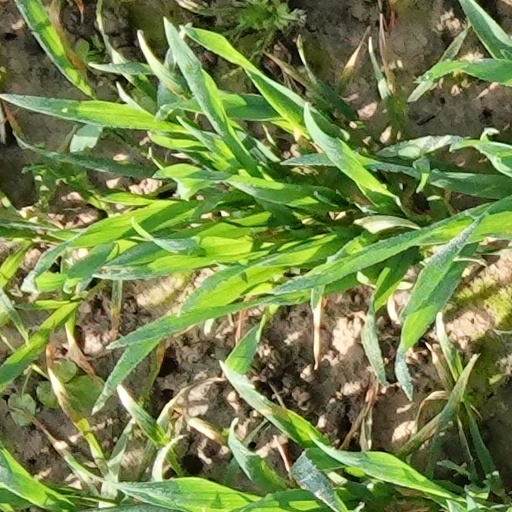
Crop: wheat